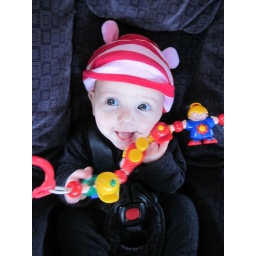
Lucky Ellie is wearing such a bright hat, her black suit blends in with the car seat